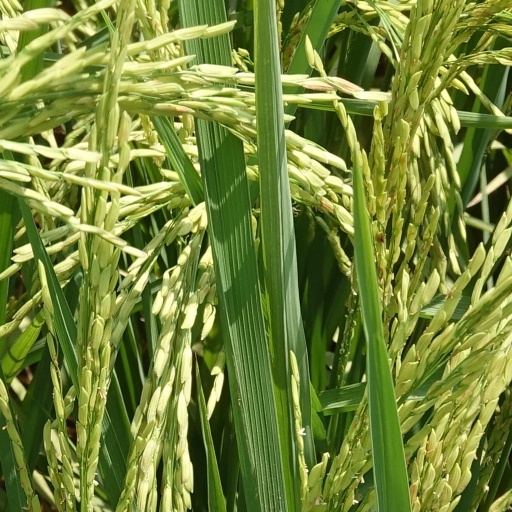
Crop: rice